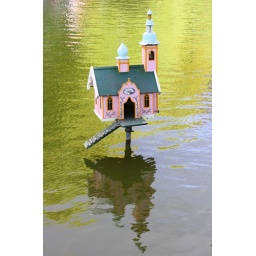
Lovely little bird house in Tivoli lake.